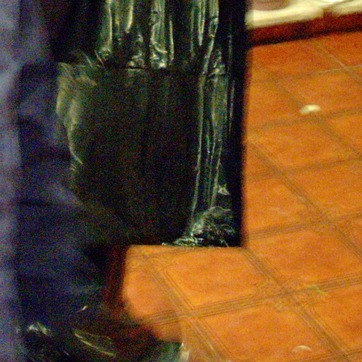
Material: plastic